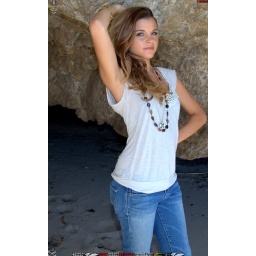
Photoshoot of a pretty swimsuit bikini model.Before the shoot, in a white shirt and blue jeans.&amp;amp; a cool black necklace.